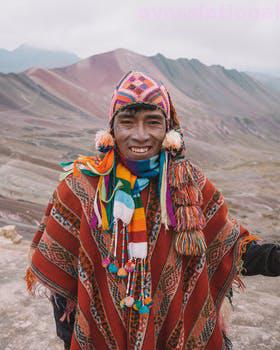
Label: Watermark